Agnes Block

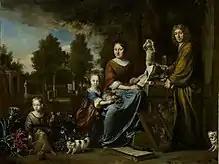
Agneta Block and her garden Flora Batava at Vijverhof, by Jan Weenix.

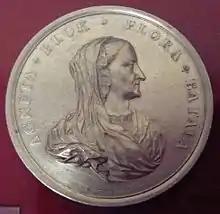
Agneta Blok as "Flora Batava" on a commemorative medal by Jan Boskam, 1700

Agnes, or Agneta Block (29 October 1629, Emmerich am Rhein – 20 April 1704, Amsterdam) was a Dutch art collector and horticulturalist. She is most remembered as the compiler of an album of flower and insect paintings and as one of the first Europeans to successfully cultivate and fruit the pineapple outside of its native habitat.